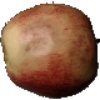
Label: Apple Red 3